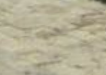
Surface type: sett